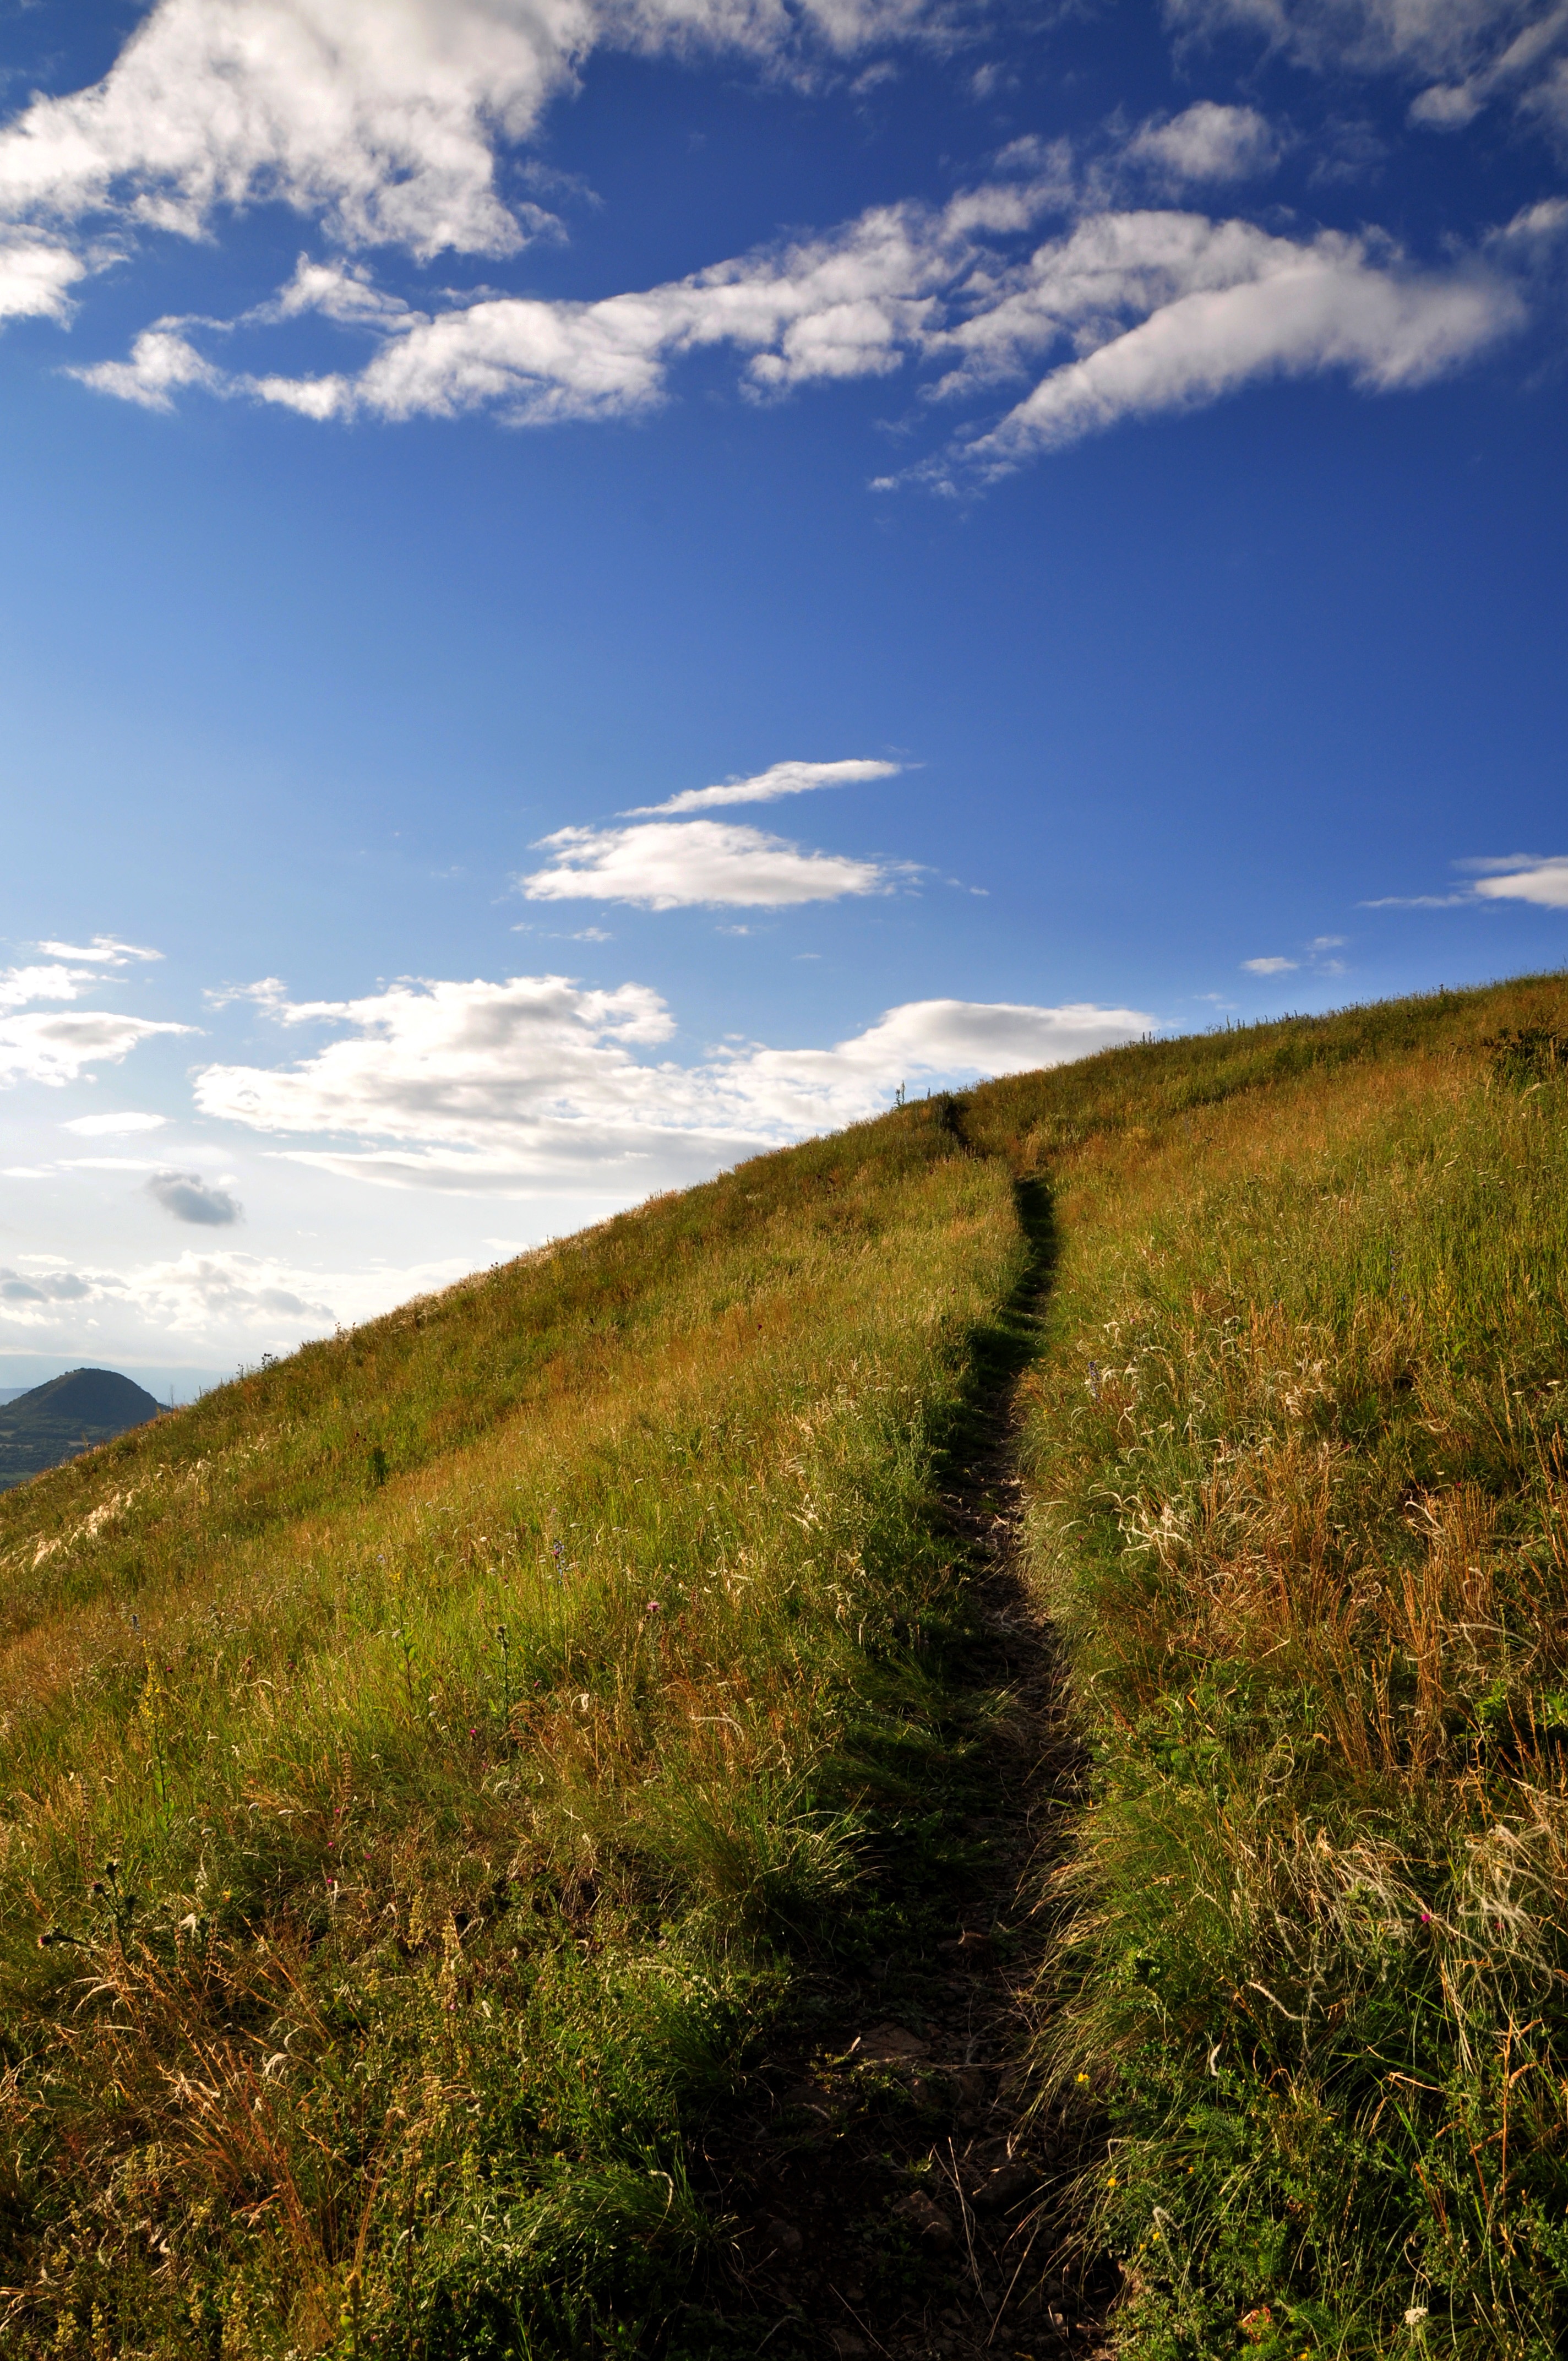
landscape, tree, nature, path, grass, horizon, wilderness, mountain, cloud, sky, road, field, meadow, prairie, sunlight, morning, hill, pasture, highland, savanna, ridge, plain, blue sky, grassland, vegetation, fell, ecosystem, tundra, steppe, rural area, esk st edoho, meteorological phenomenon, the slope, grass family, ecoregion, shrubland, plant community, mount scenery